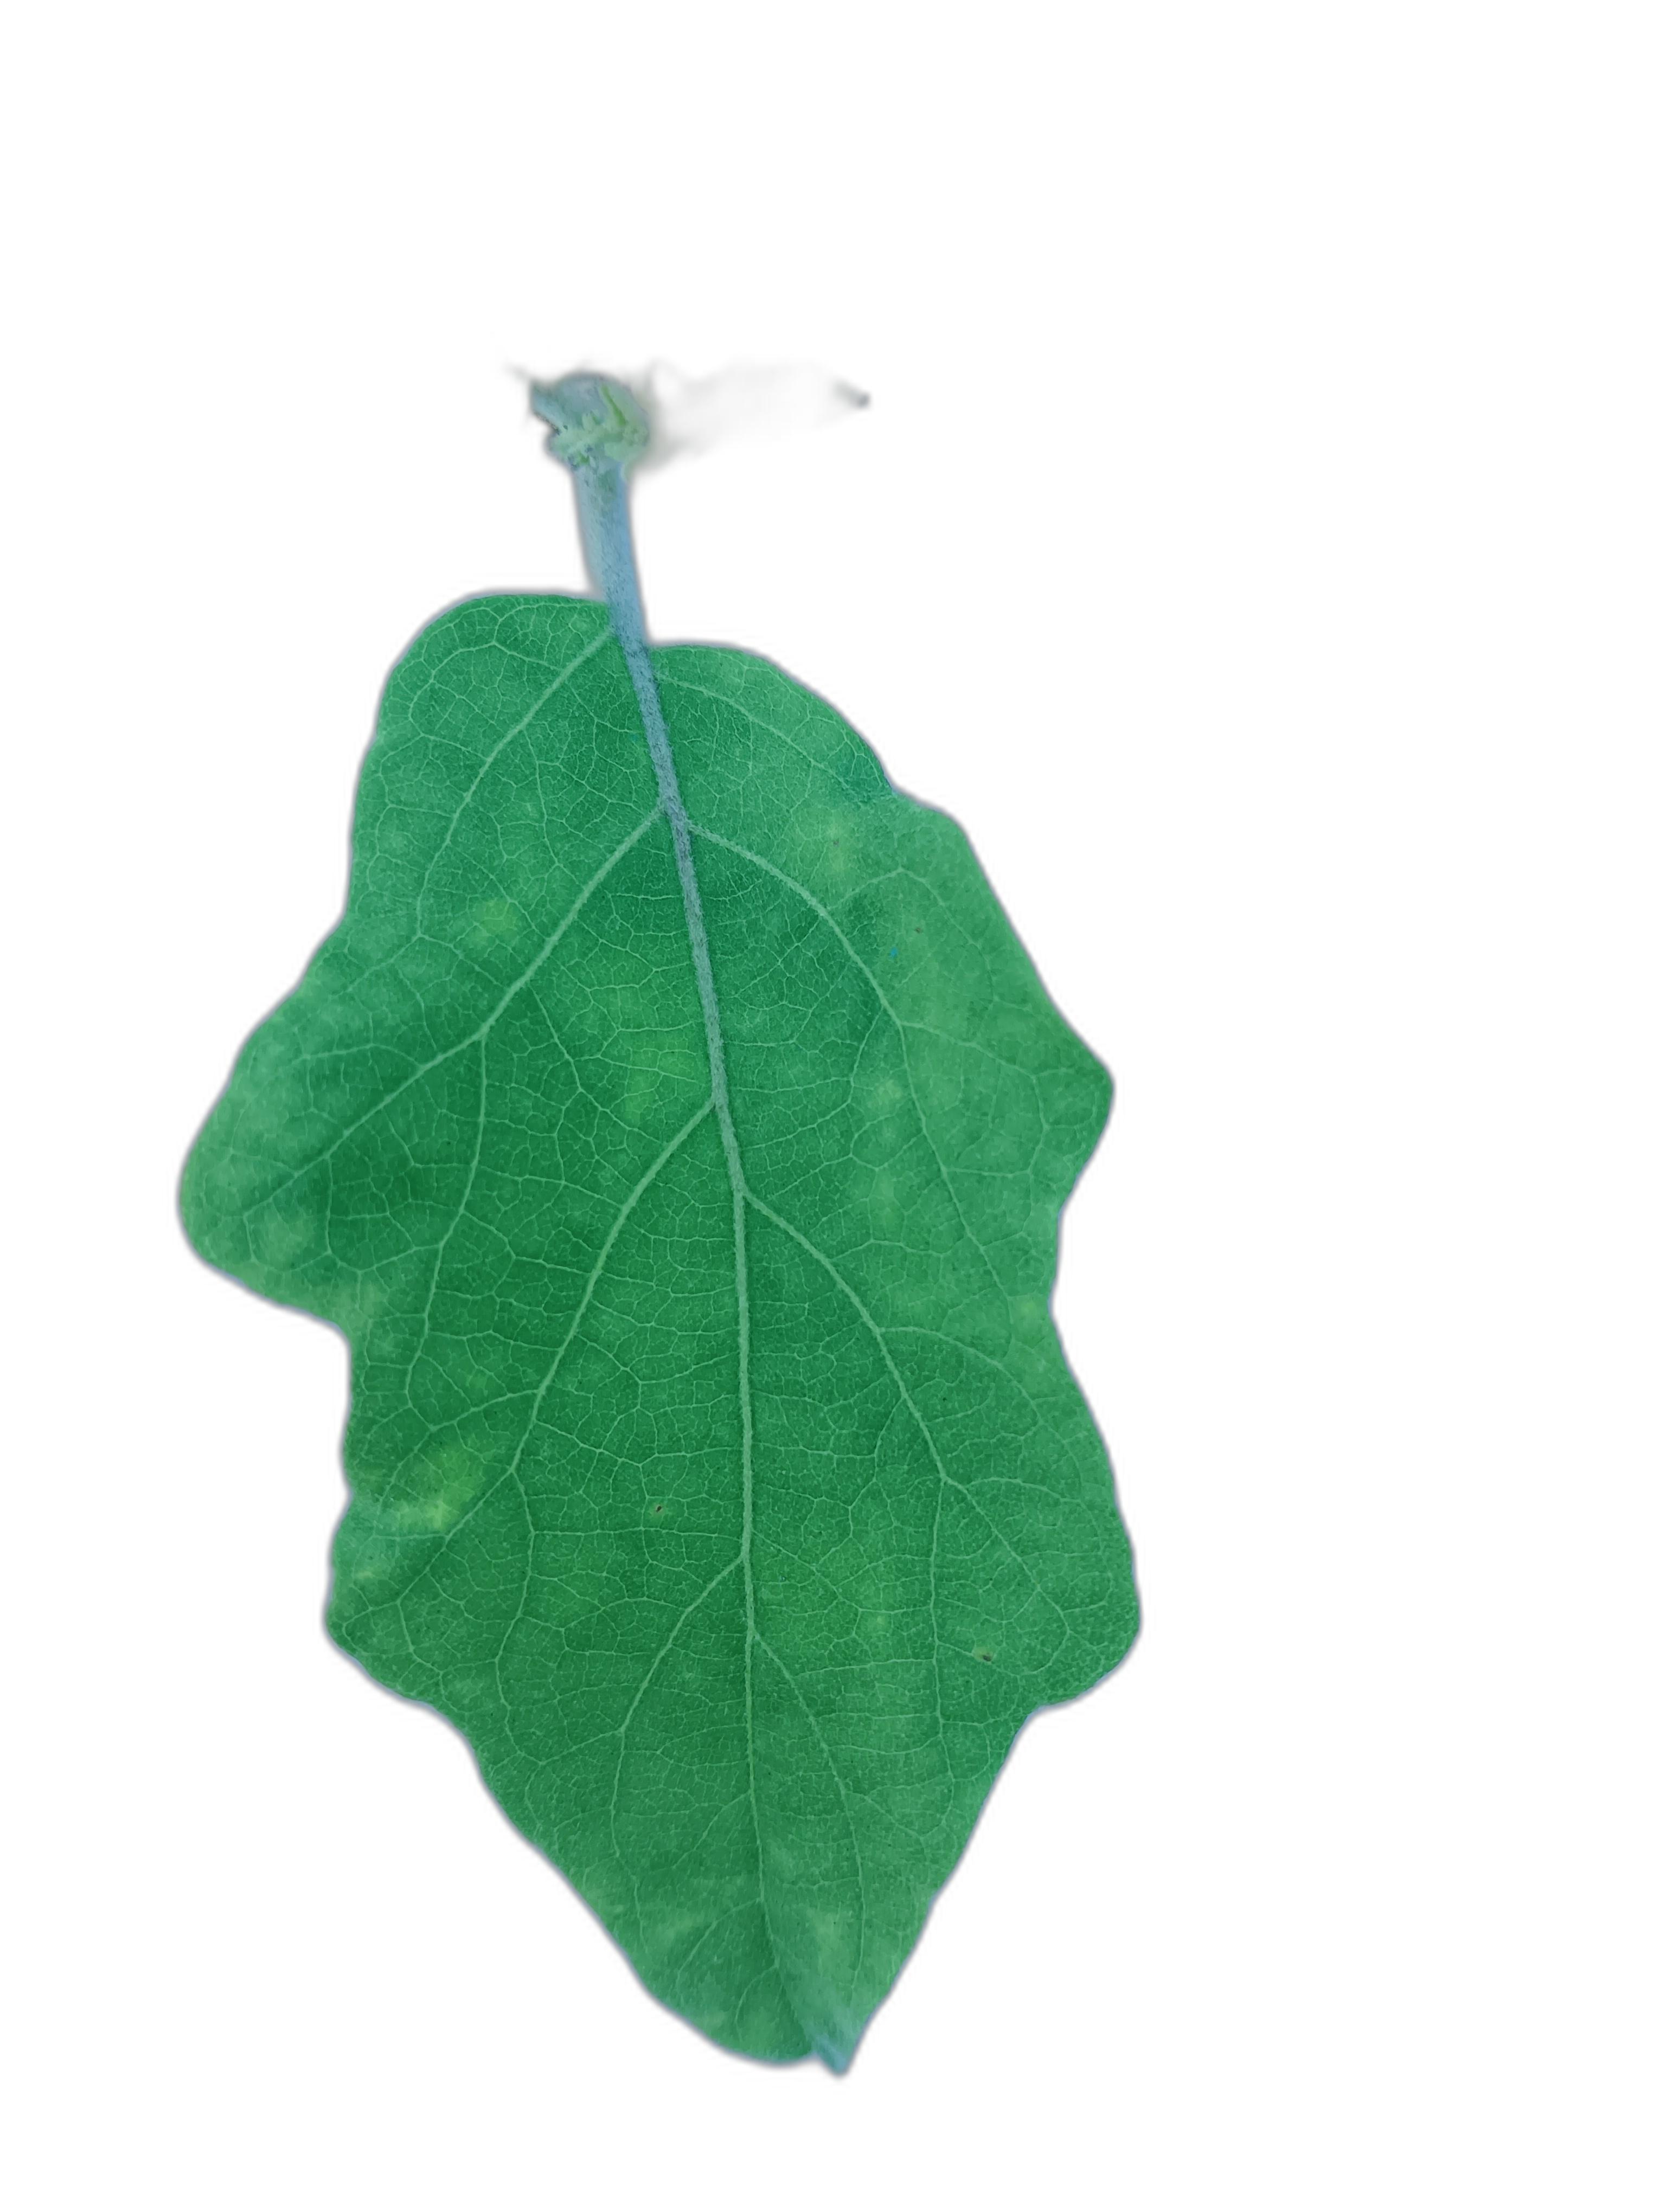
Label: Healthy Leaf